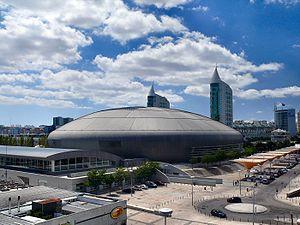
Le Portugal participe au Concours Eurovision de la chanson, depuis sa neuvième édition, en 1964, et l'a remporté à une reprise, en 2017.